The Blue Room (2002 film)

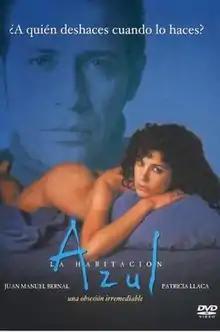
Spanish-language DVD cover

The Blue Room is a 2002 Mexican-Spanish film produced by Argos Cine and directed by Walter Doehner.